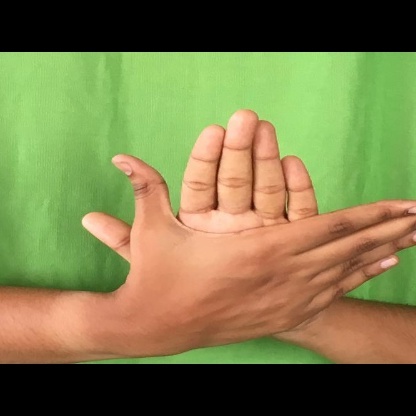
Mudra: Chakra